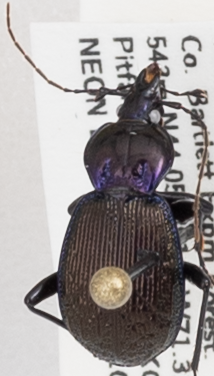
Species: Sphaeroderus stenostomus lecontei
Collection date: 2019-10-02
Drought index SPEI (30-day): -1.69
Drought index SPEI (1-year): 0.9
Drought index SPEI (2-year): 0.71